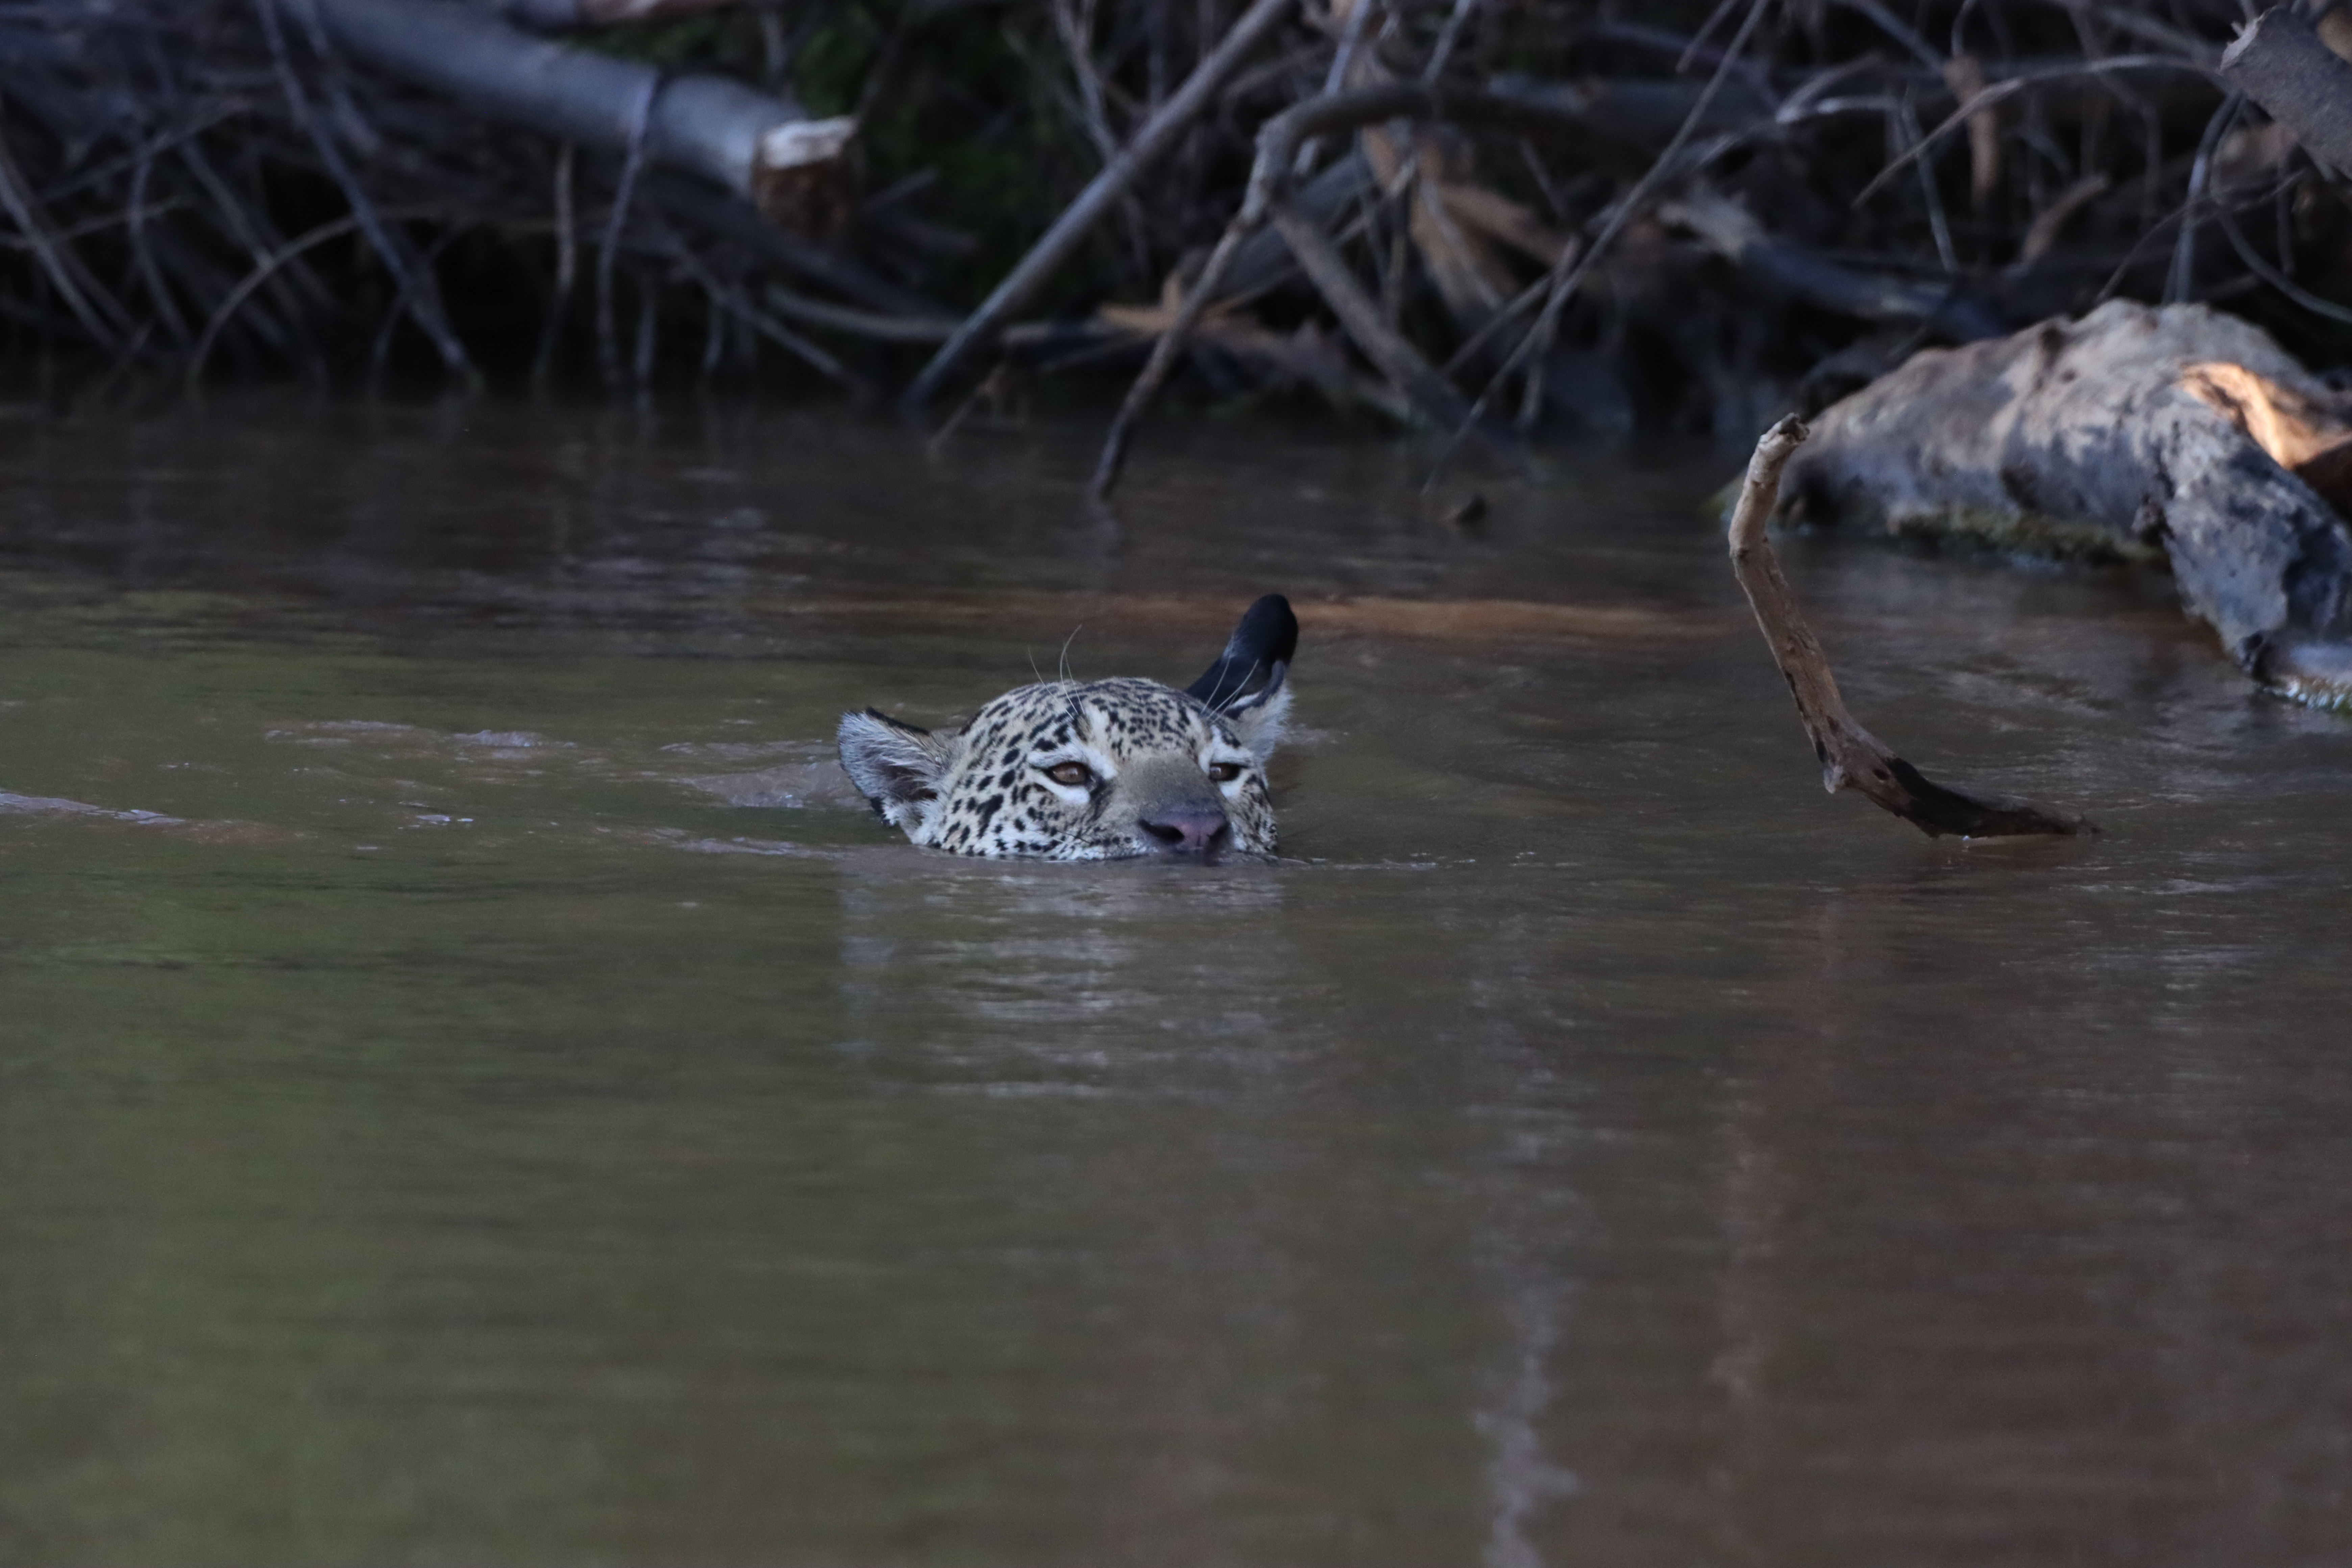
Jaguar: Marcela